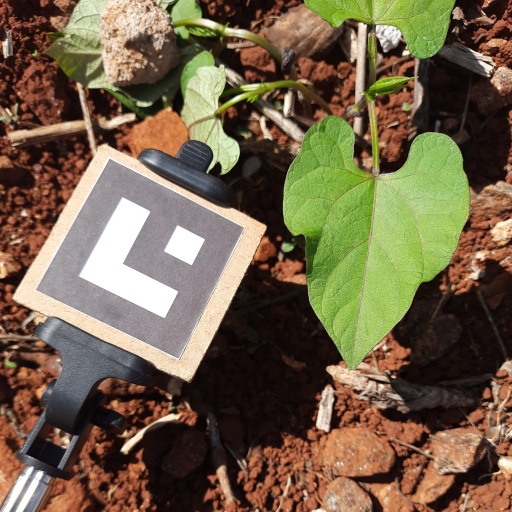
Observations: wavy surface, no eating holes, under sunlight